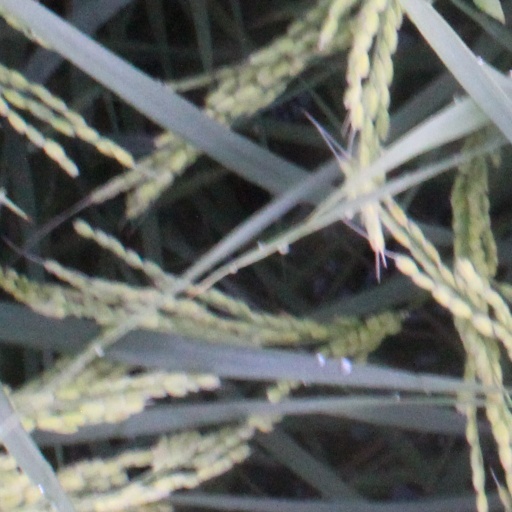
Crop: rice